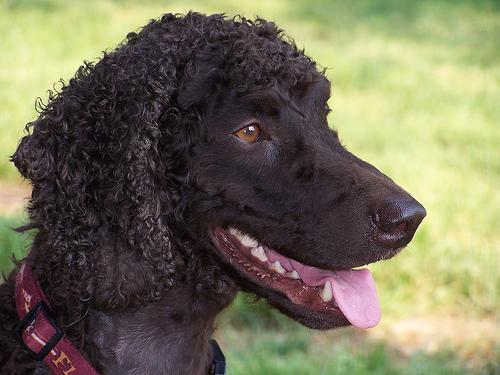
Irish_water_spaniel